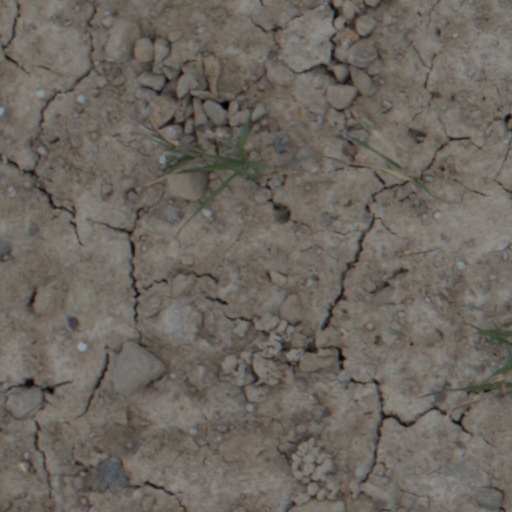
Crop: wheat